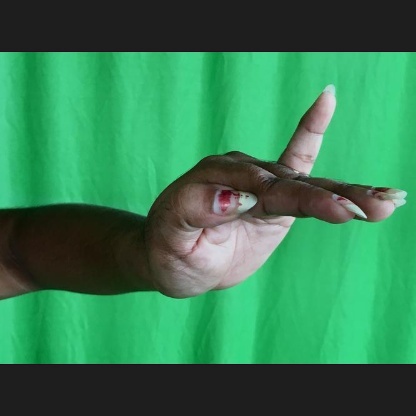
Mudra: Hamsapaksha